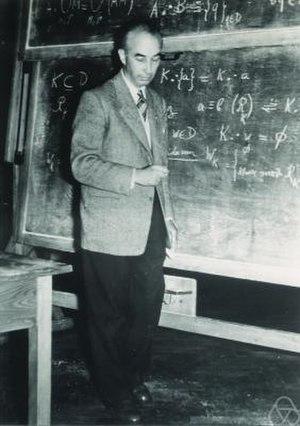
Paul Dubreil est un mathématicien français.